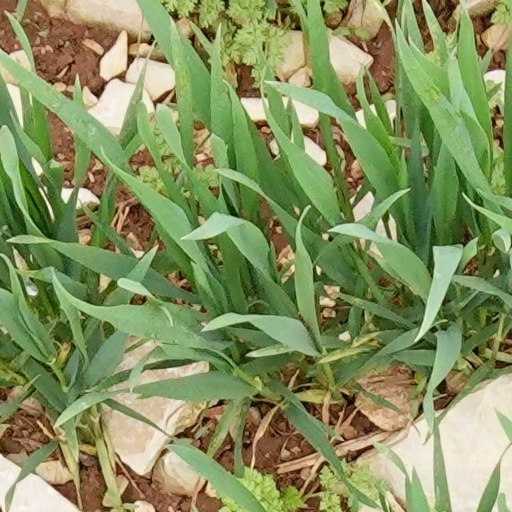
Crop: wheat